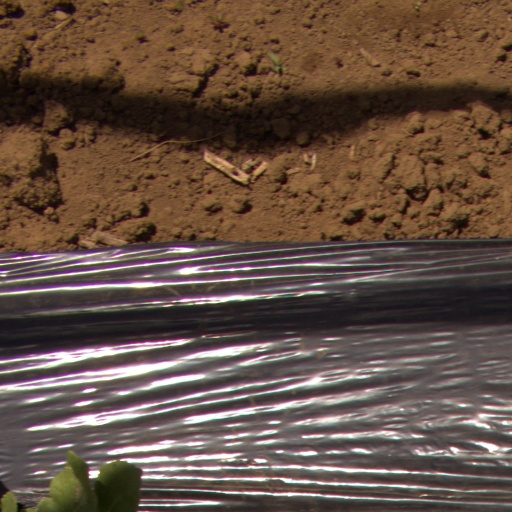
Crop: Jerusalem artichoke